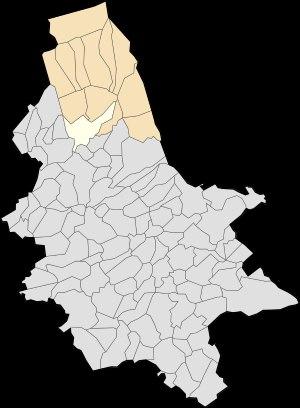
Zutkerque est une commune française située dans le département du Pas-de-Calais en région Hauts-de-France.